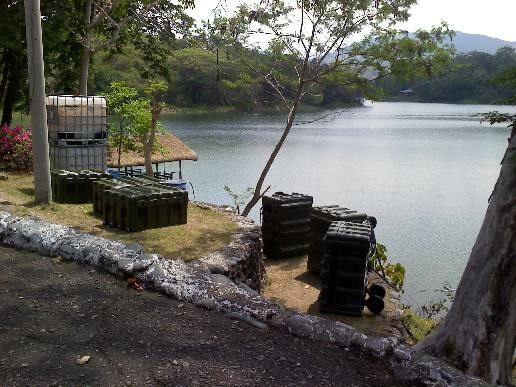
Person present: No